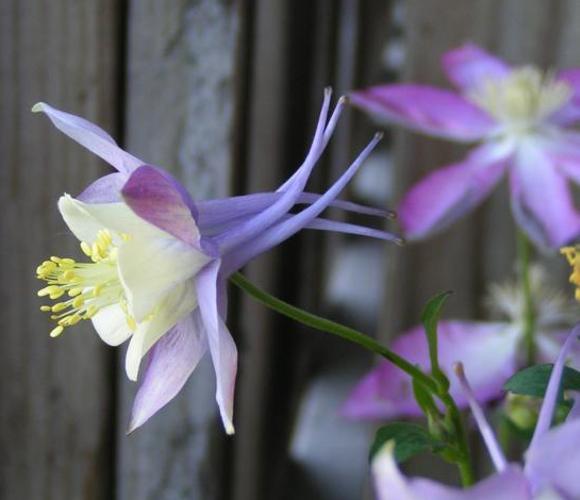
Label: columbine